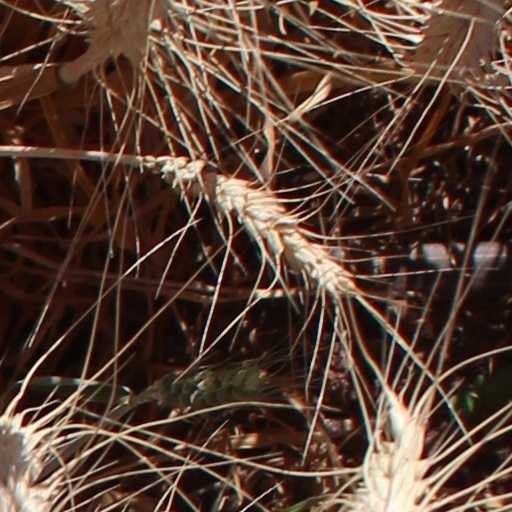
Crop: wheat